Mykolaiv

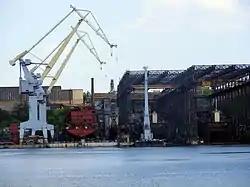
Mykolayiv Shipyard

Mykolaiv is located in a primarily flat terrain area, the fertile, grain-producing steppe region of southern Ukraine. The nearest mountains to Mykolaiv are south, at the southern end of the Crimean Peninsula. The lack of any mountain barriers north of Mykolaiv means that cold Arctic winds can blow south, unimpeded by any terrain elevation, to Mykolaiv in winter.